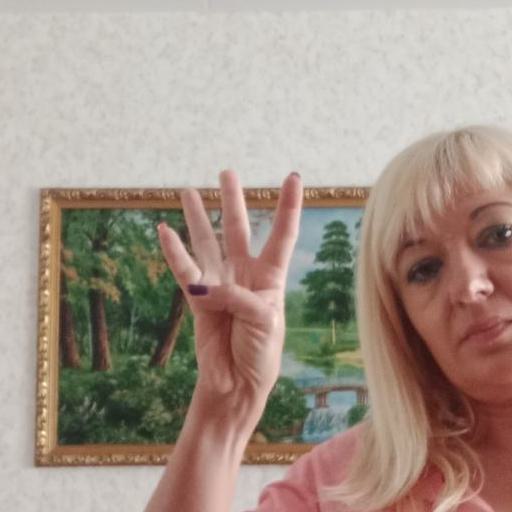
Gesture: four